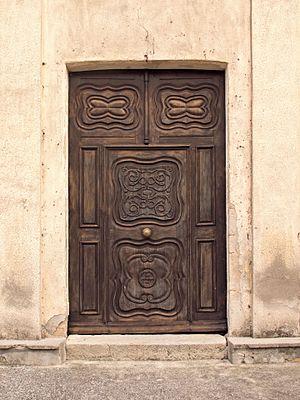
Aléria est une commune française située dans la circonscription départementale de la Haute-Corse et le territoire de la collectivité de Corse.